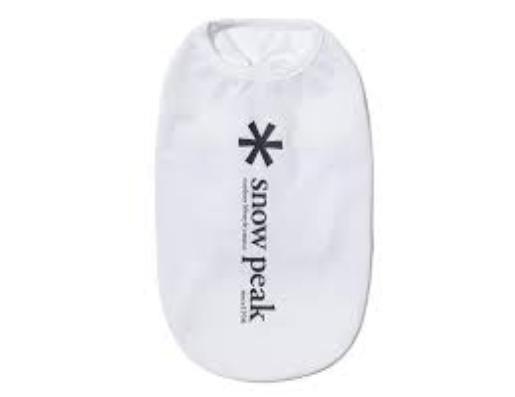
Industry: Sports